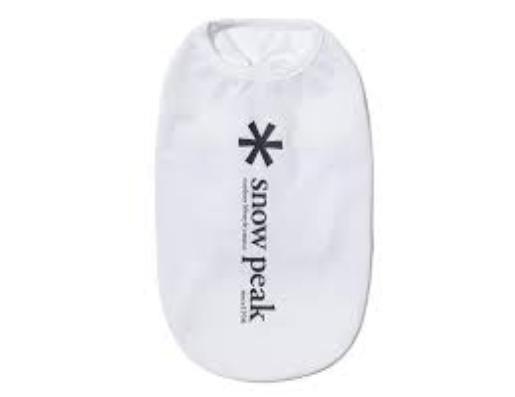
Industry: Sports